Barlotti

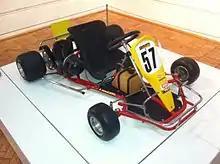
Barlotti kart on display in Reading Museum, May 2012

Barlotti was a manufacturer of karts based in Reading, England, a successor of the kart developments at Buckler Cars of Crowthorne. The name comes from the surname of founder Jack Barlow - Barlow's lot in it, according to an article from 1966.